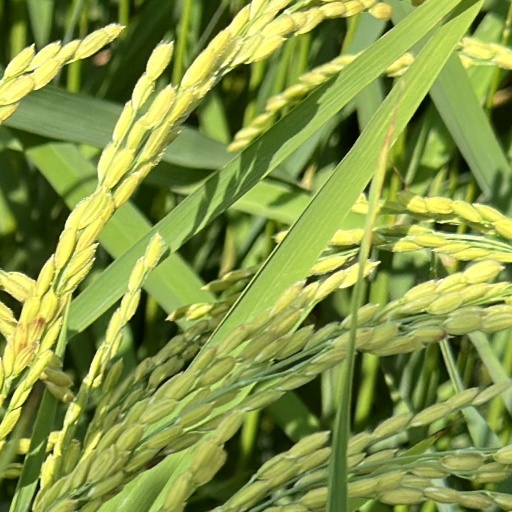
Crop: rice